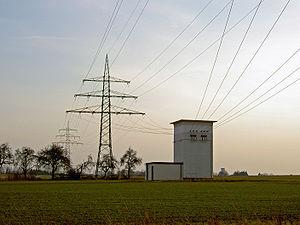
L'électricité est l'effet du déplacement de particules chargées à l'intérieur d'un matériau naturellement ou temporairement conducteur, sous l'effet d'une différence de potentiel aux extrémités de celui-ci. Ce phénomène physique est présent dans de nombreux contextes : l'électricité constitue aussi bien l'influx nerveux des êtres vivants que les éclairs d'un orage. Les découvertes des lois naturelles de l'électricité ont conduit à l'invention de tout un ensemble de technologies et de techniques regroupées dans l'électrotechnique. Cette dernière est largement utilisée dans les sociétés développées, par exemple pour transporter de grandes quantités d'énergie facilement utilisable.